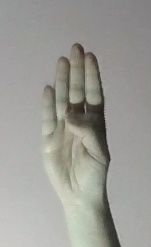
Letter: kaaf